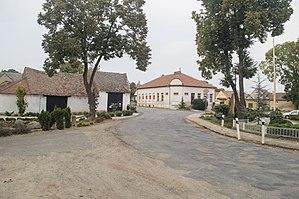
Miroslavské Knínice est une commune du district de Znojmo, dans la région de Moravie-du-Sud, en République tchèque. Sa population s'élevait à 326 habitants en 2019.